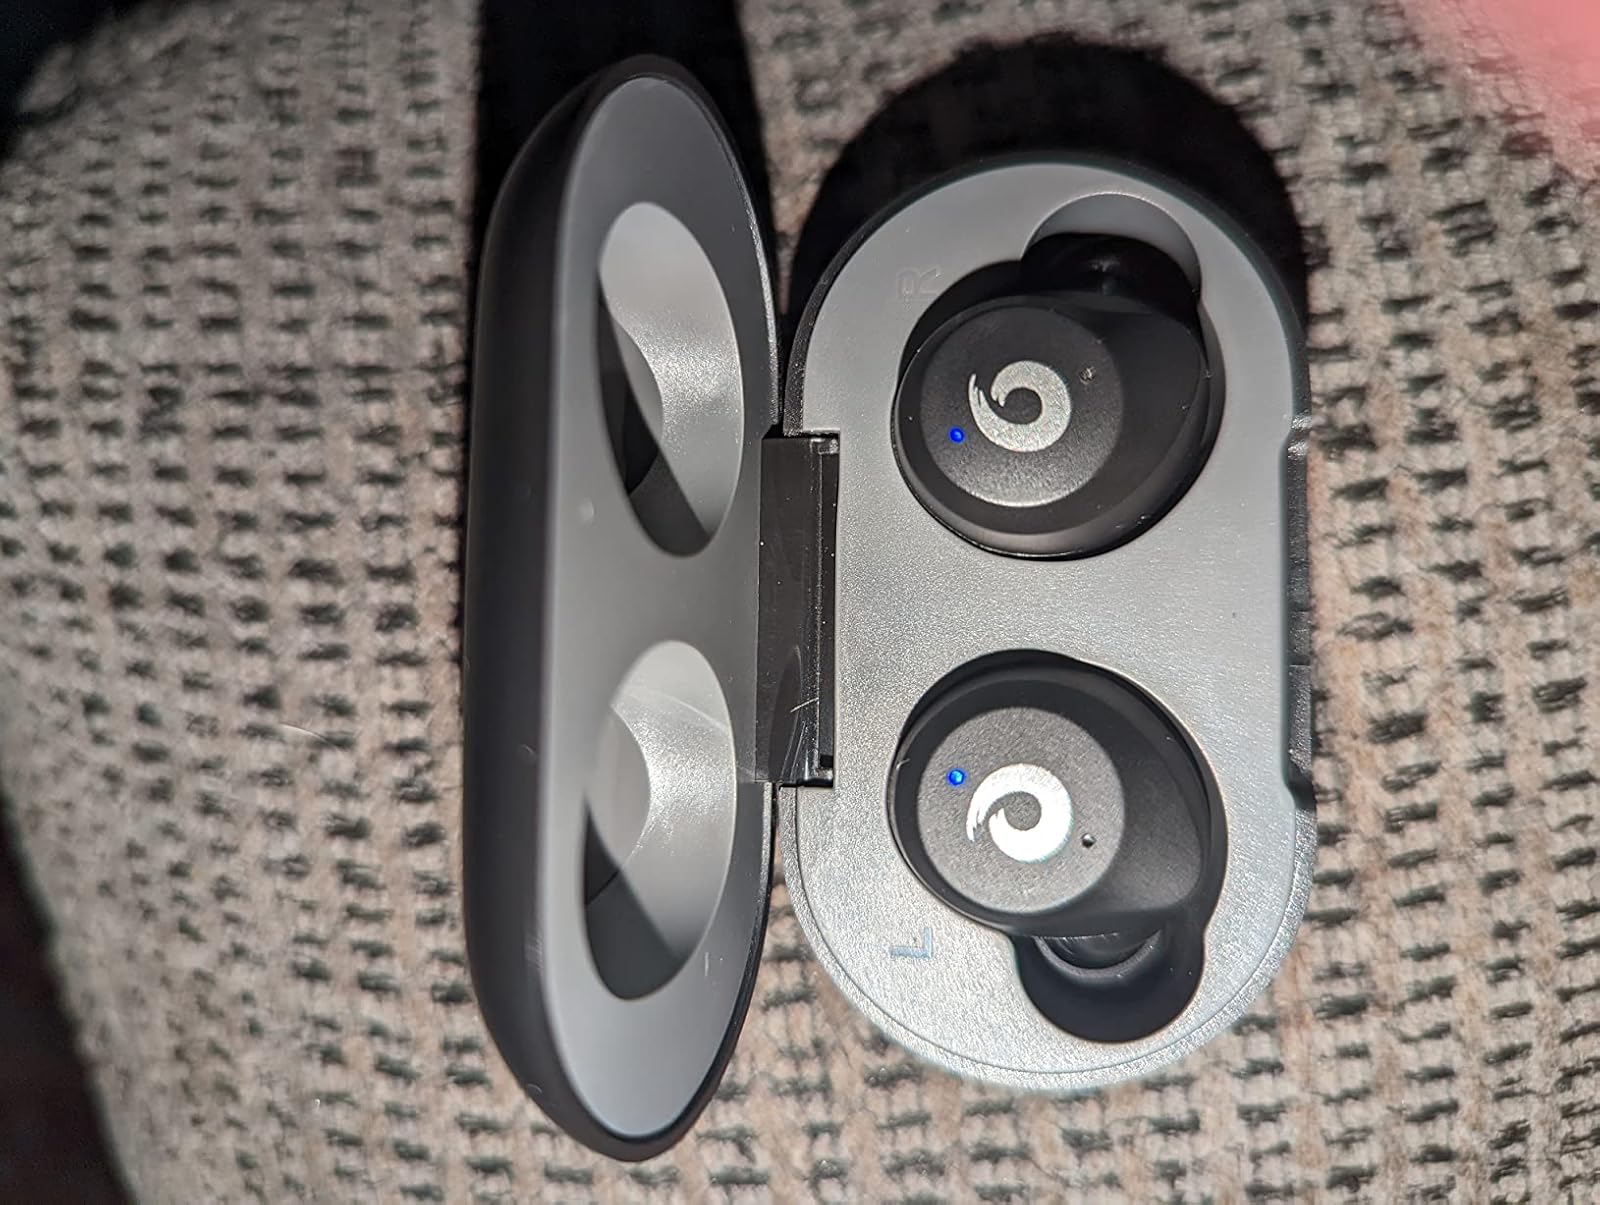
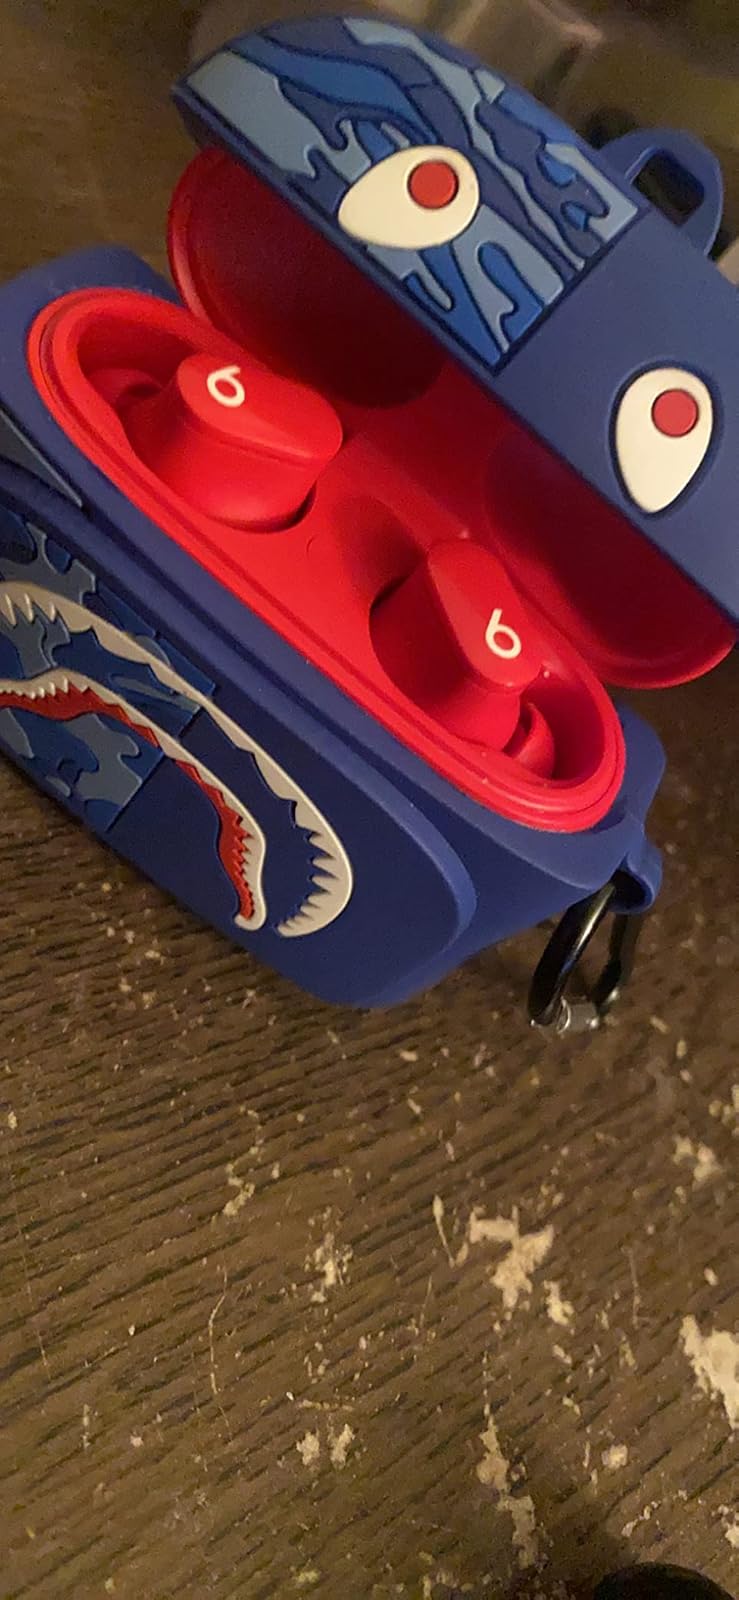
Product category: earbuds
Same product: no